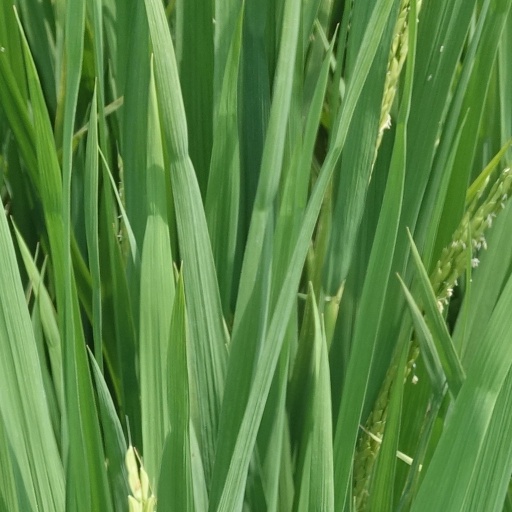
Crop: rice